Elegushi Beach

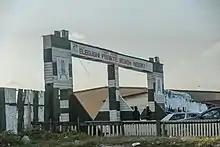

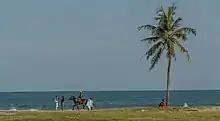

Elegushi Beach is a private beach located at Lekki, Lagos state, southwest Nigeria. The beach is owned by the Elegushi royal family in Lekki, Lagos state. Elegushi private beach is seen as one of the best beaches in Lagos and Nigeria at large. The beach entertains close to 40,000 guests every week with Sundays being the best day on the beach. Over half of all guests that are entertained on the beach weekly visit on Sundays. Their gate pass is at 2000 naira flat rate but can be discounted if you have like a group. Their official Instagram handle can be used to reach them.